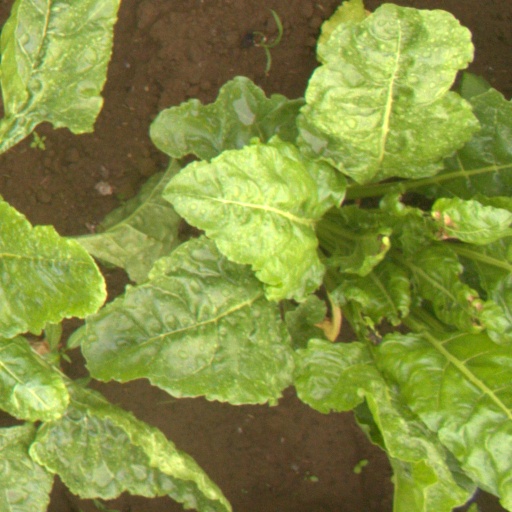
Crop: sugar beet